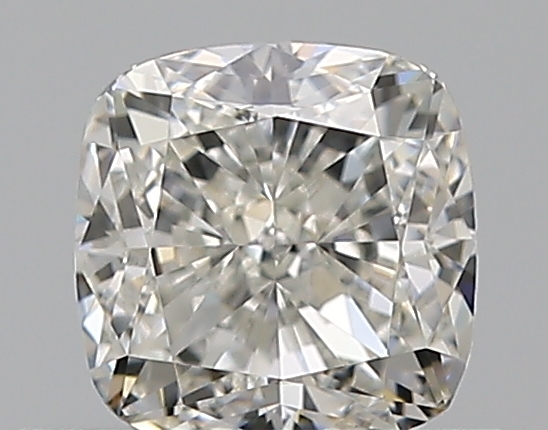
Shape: cushion
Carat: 0.7
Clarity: VS2
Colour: I
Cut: EX
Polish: EX
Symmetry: VG
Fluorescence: F
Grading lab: GIA
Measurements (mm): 4.85 x 4.79 x 3.34